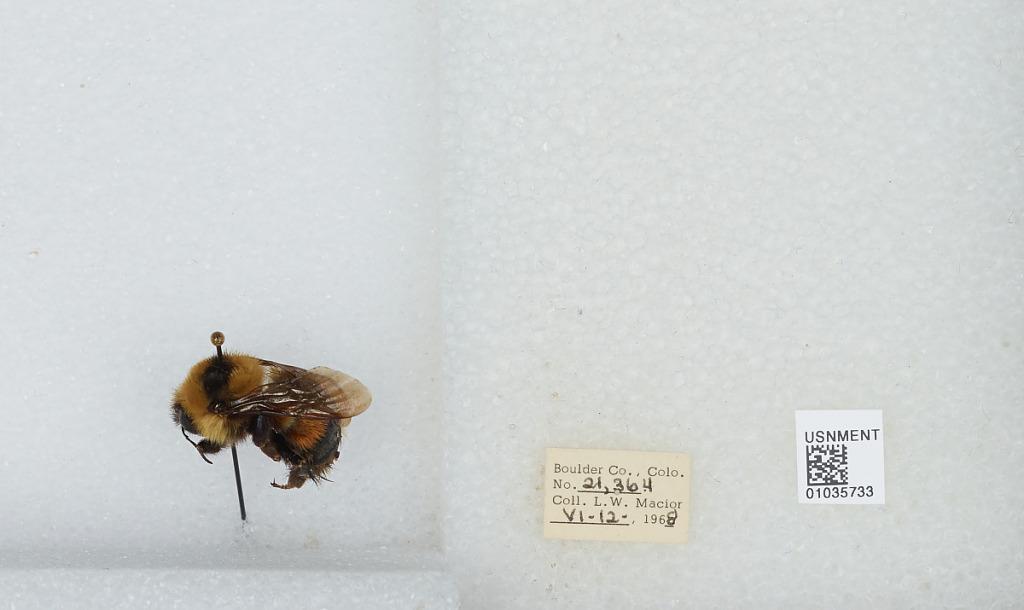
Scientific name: Bombus (Cullumanobombus) rufocinctus Cresson
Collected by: L. Macior
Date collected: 1968-6-12
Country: United States
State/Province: Colorado
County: Boulder
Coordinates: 39.9672, -105.259